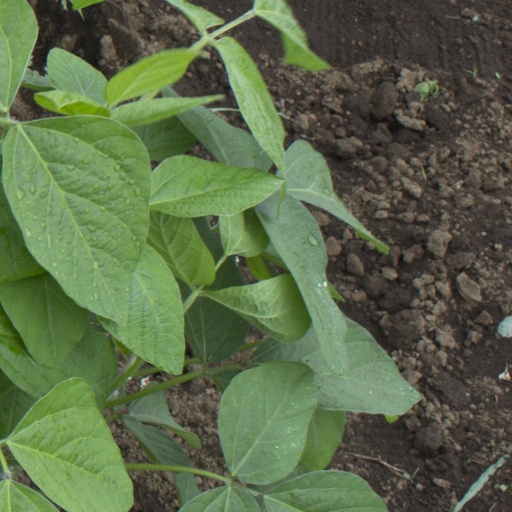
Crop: soybean